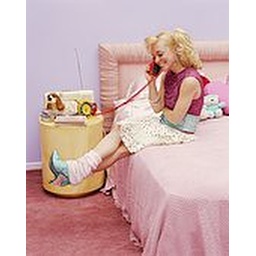
Teenage girl (16-18) talking on phone in bedroom